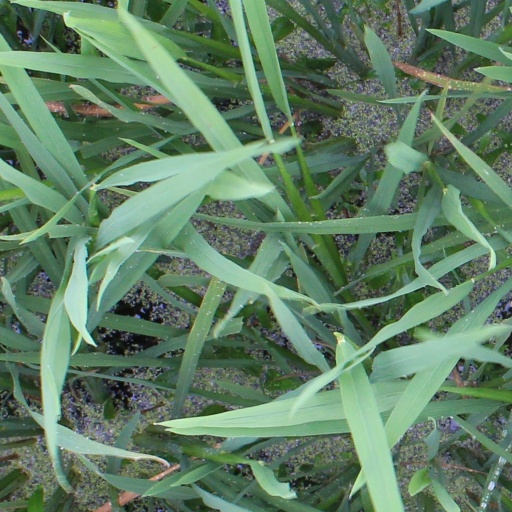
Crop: rice